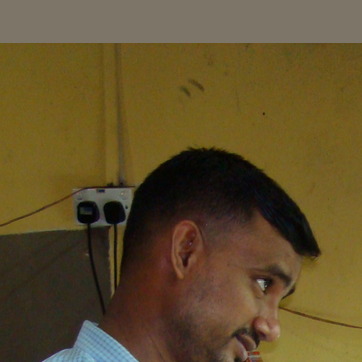
Material: hair